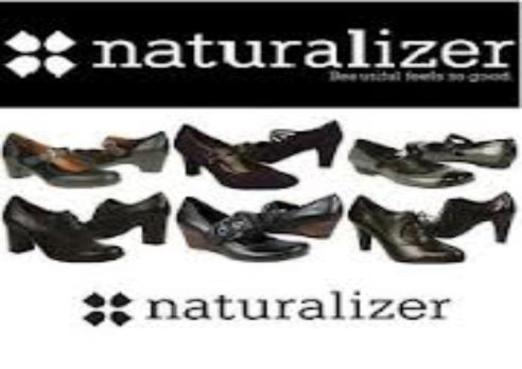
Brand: naturalizer-1
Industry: Clothes